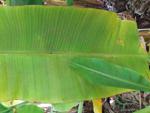
Label: xamthomonas